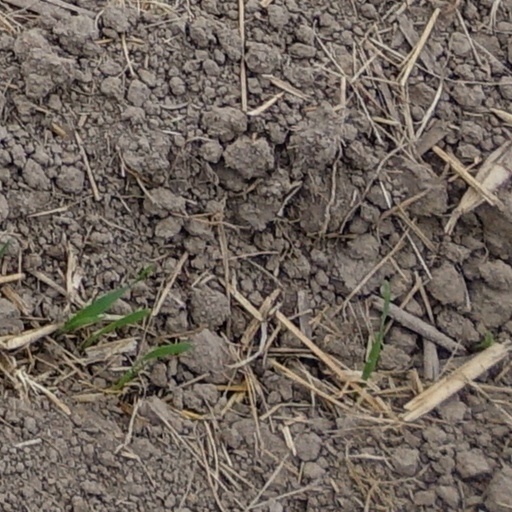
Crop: wheat